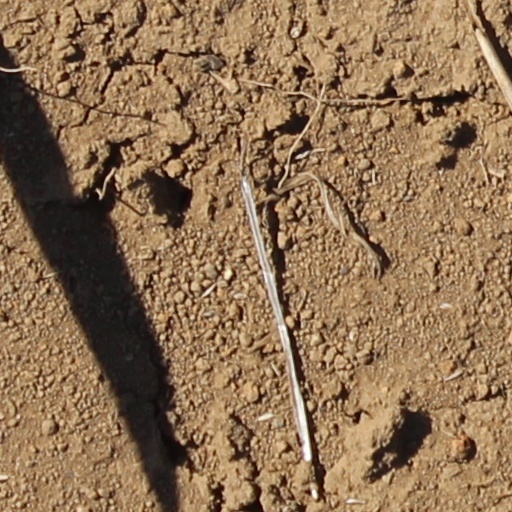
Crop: wheat